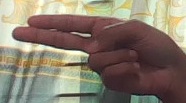
ASL sign: H